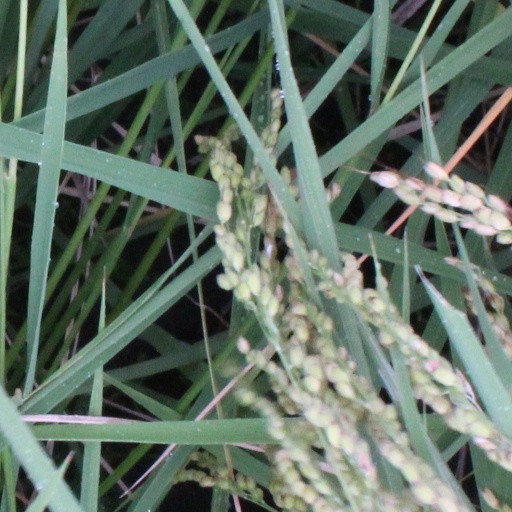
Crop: rice